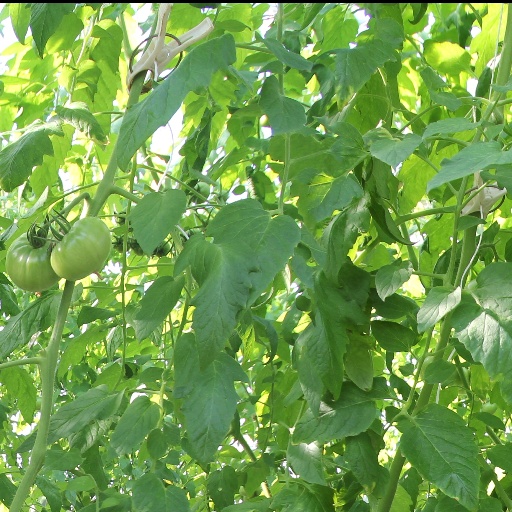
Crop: tomato